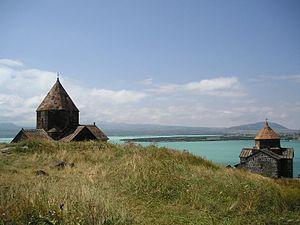
Les monastères arméniens désignent l'ensemble des monastères relevant de l'Église apostolique arménienne, à de rares exceptions près. Ils ont été érigés depuis le IVᵉ siècle sur le territoire de l'Arménie historique — considéré traditionnellement comme correspondant au territoire du royaume d'Arménie à son apogée — et situés aujourd'hui en Arménie, en Azerbaïdjan et au Haut-Karabagh, en Géorgie, en Iran et en Turquie, ainsi que sur le territoire de l'ancien royaume arménien de Cilicie et dans les régions du monde où la diaspora arménienne s'est implantée au fil des siècles.